St Justina of Padua with a Donor

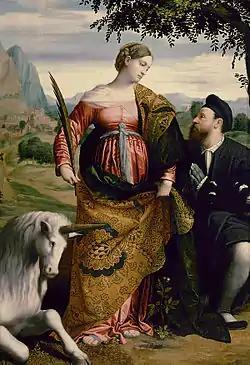
"St Justina of Padua with a Donor" (c. 1530) by Moretto da Brescia

St Justina of Padua with a Donor is an oil on panel painting by Moretto da Brescia, executed "c." 1530, now in the Kunsthistorisches Museum in Vienna, to which it was transferred in the late 19th century soon after the museum's opening. It shows Justina of Padua.